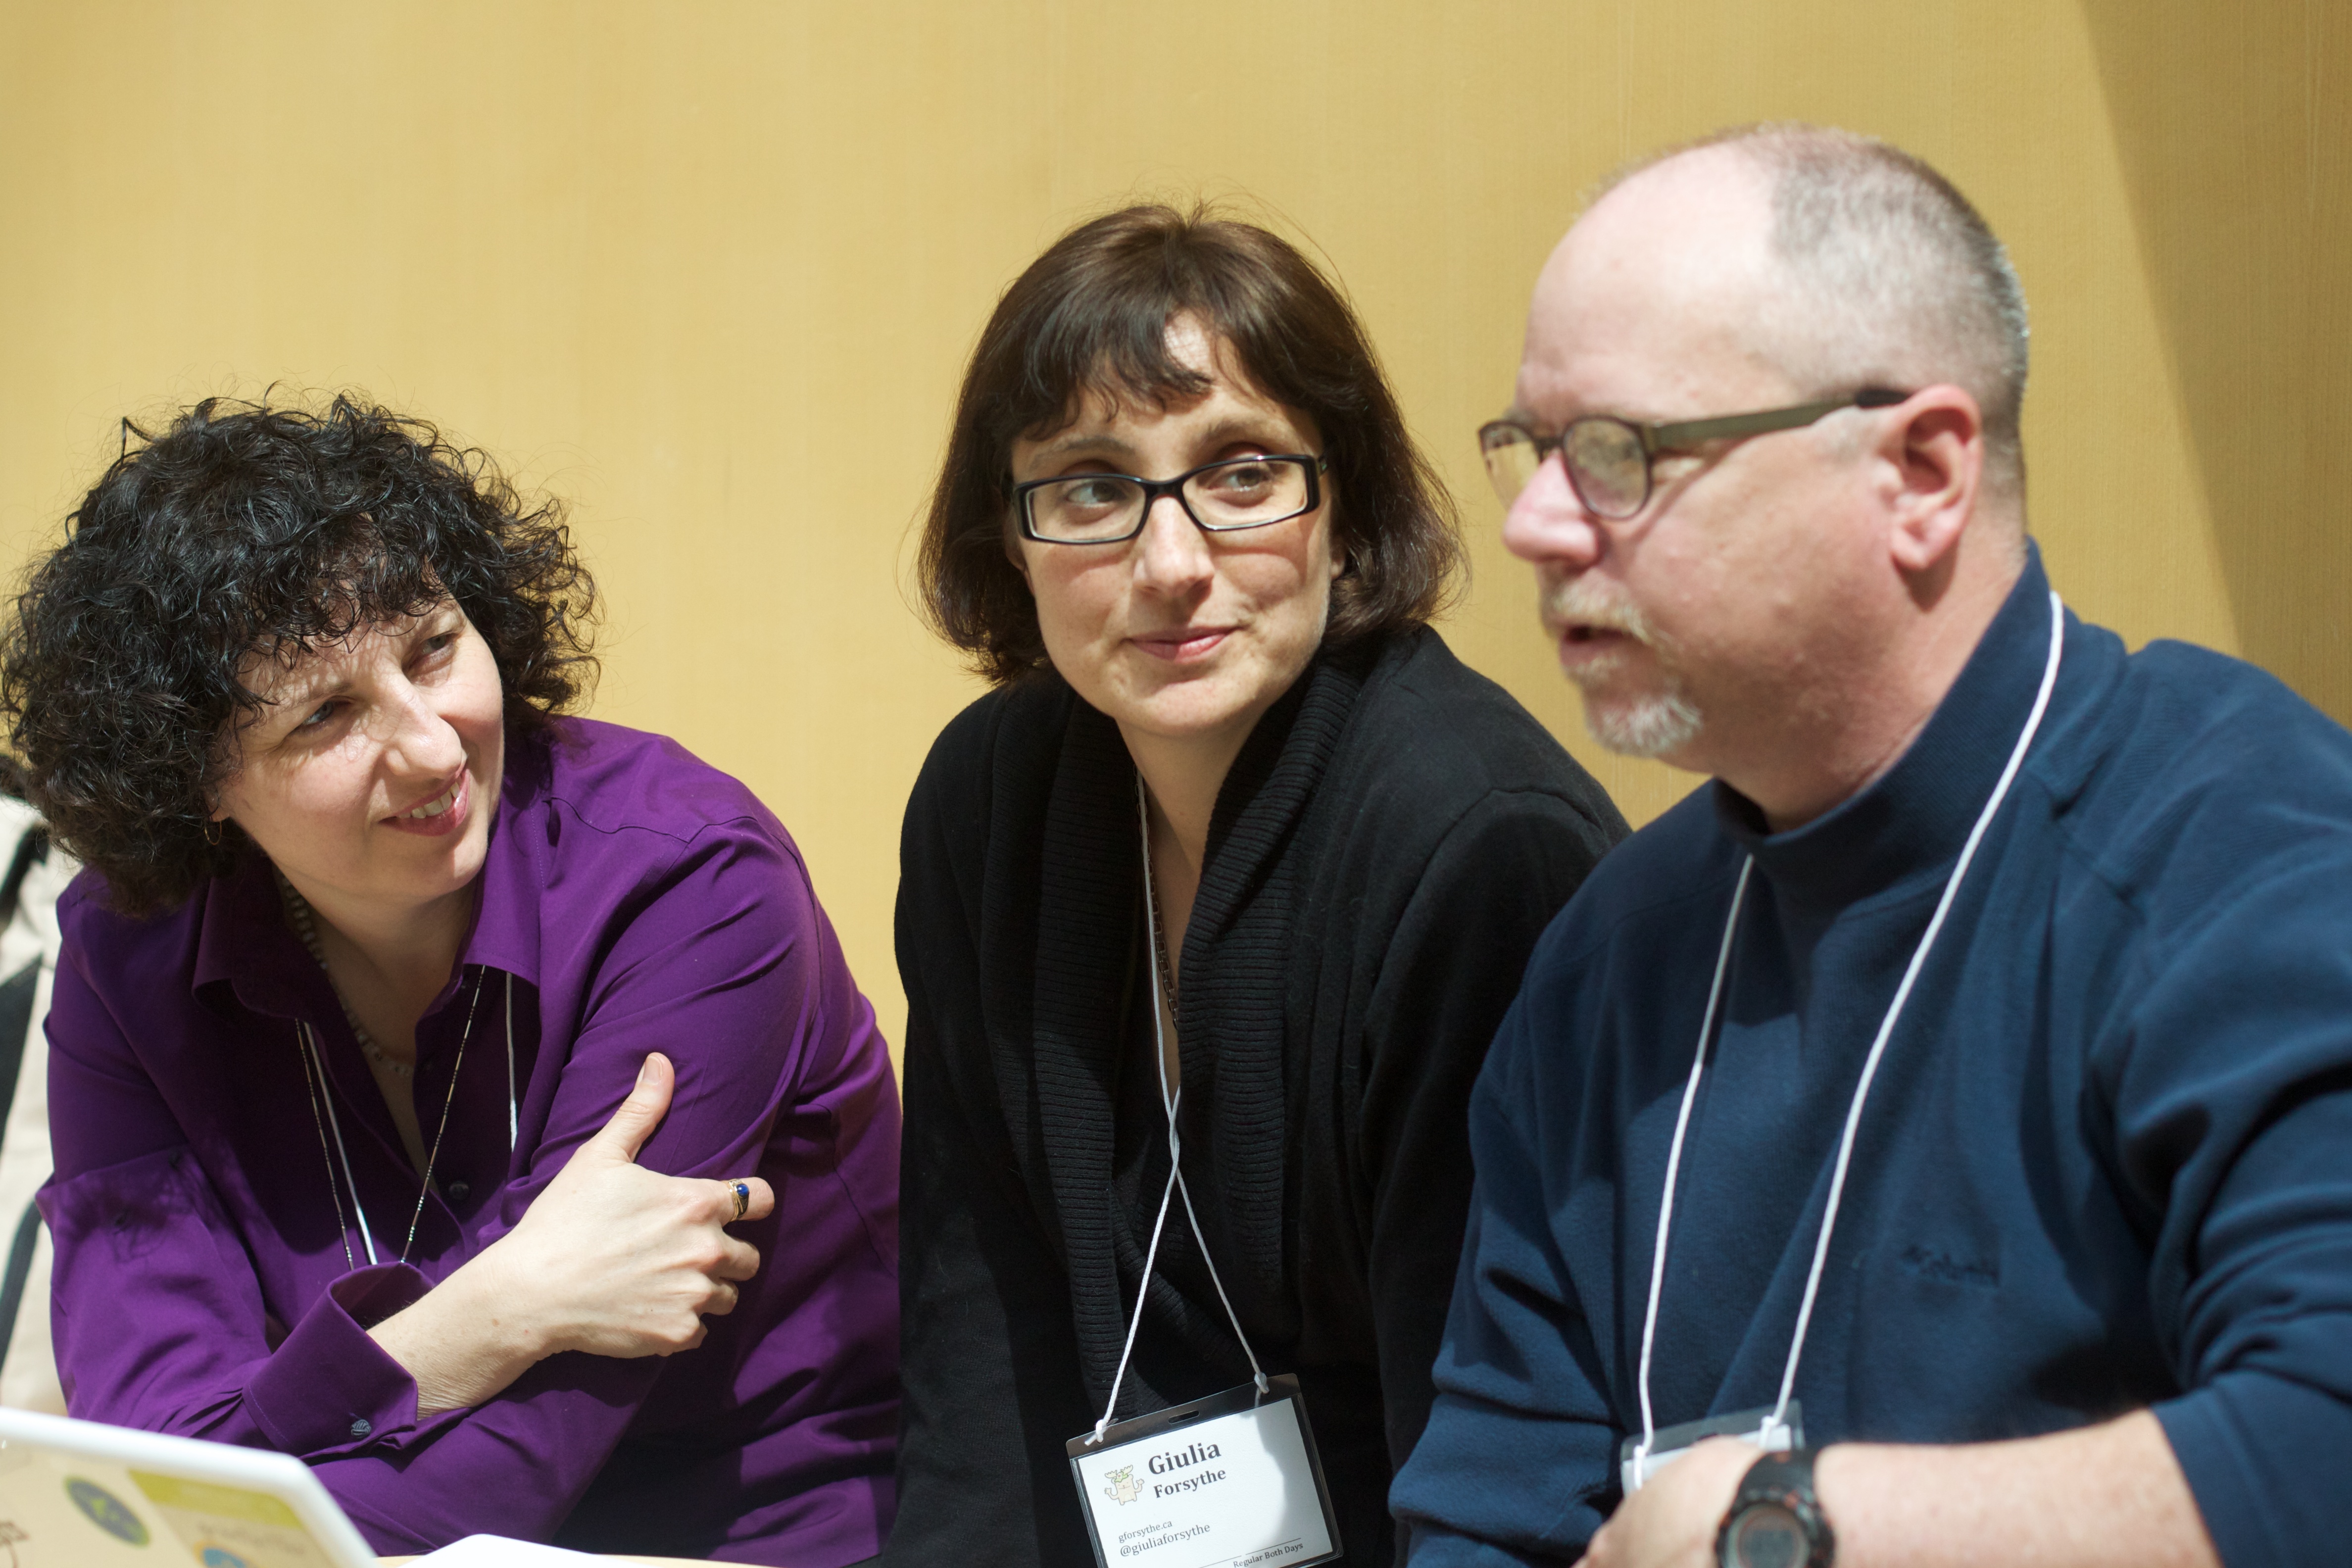
person, youth, community, team, nv11